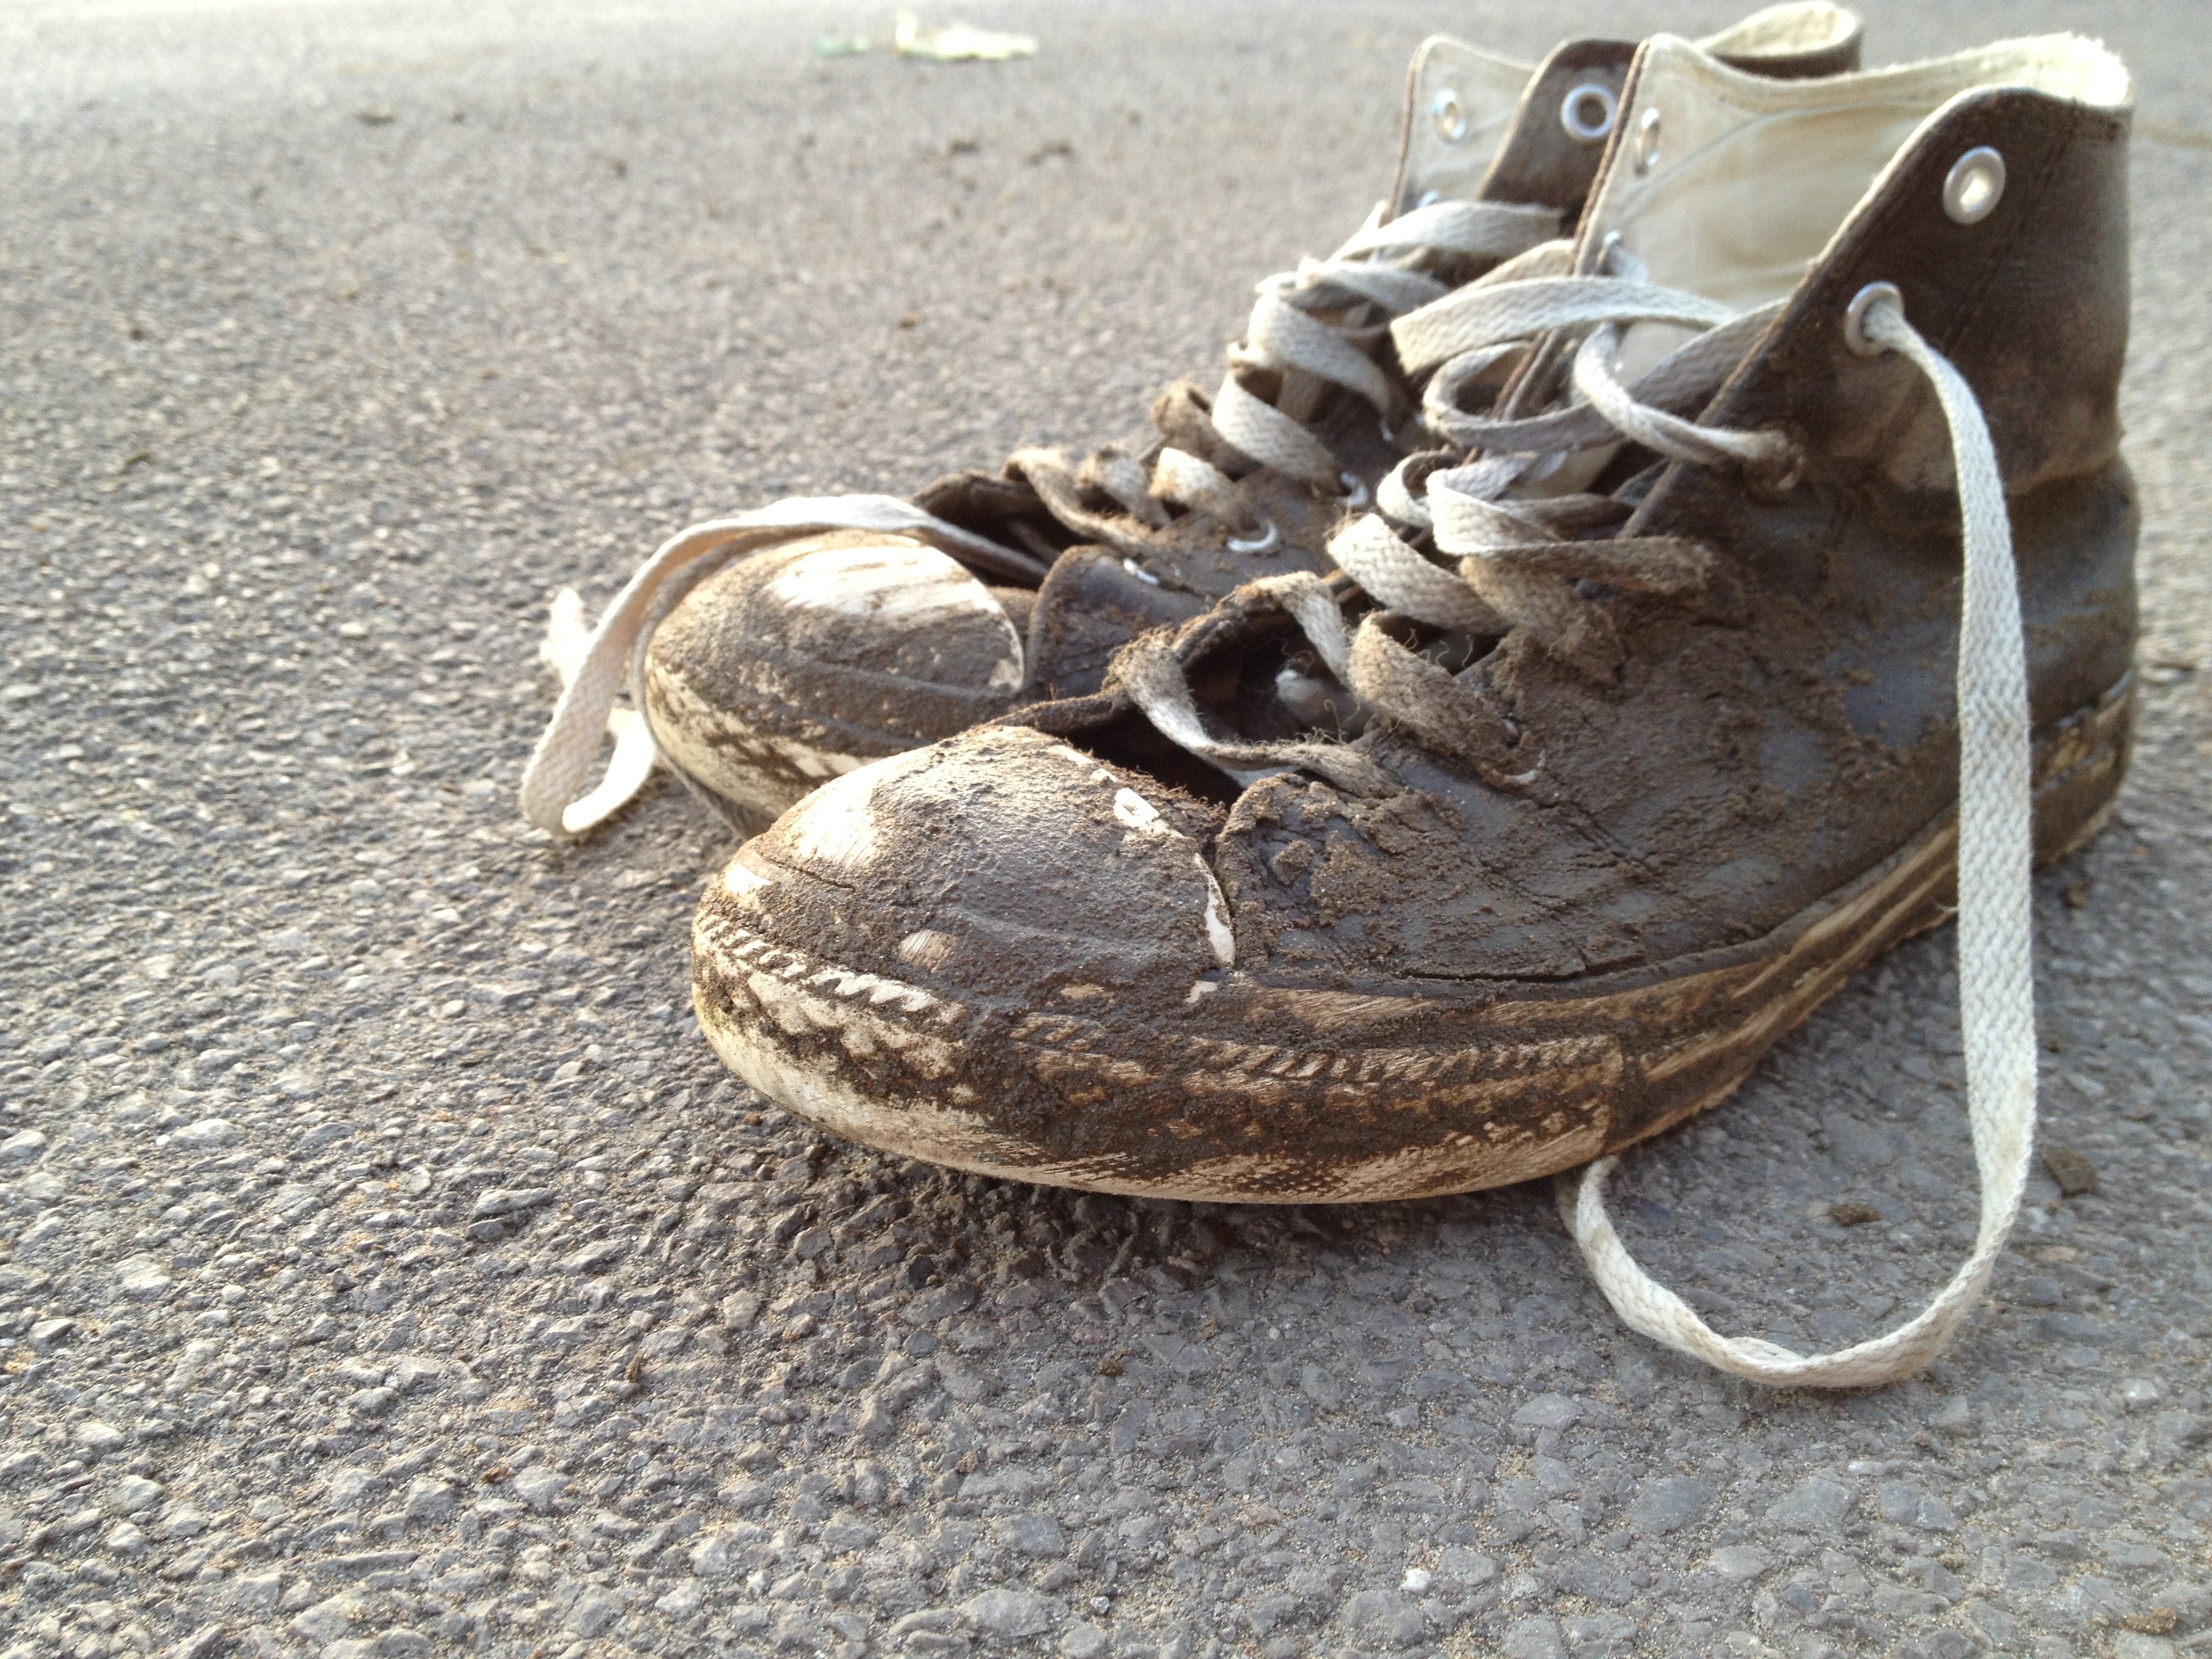
beach, shoe, wood, leg, mud, dirty, shoes, footwear, tides, ebb